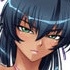
Portrait style: Anime Portrait